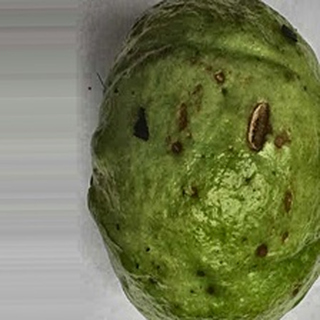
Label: guava_anthracnose